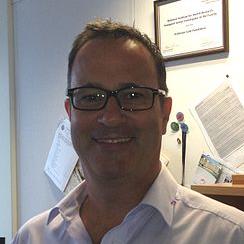
Age: 53